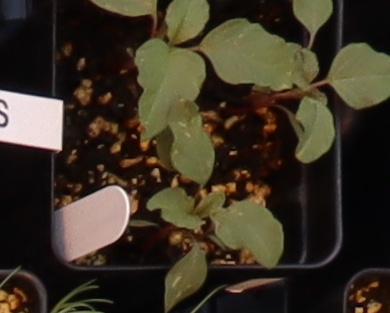
Label: Redroot Pigweed